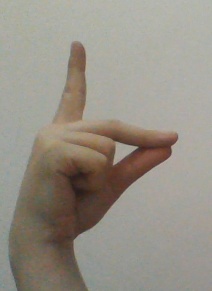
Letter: ta